Marie Daulne

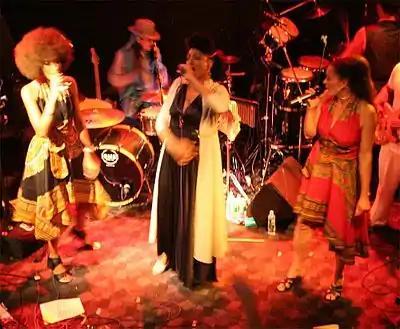
Daulne (center) toured in 2007 to support the release of "Supermoon" appearing at the 8 x 10 in Baltimore, Maryland on 1 November 2007.

Daulne moved to New York in 2000. "I've never been welcome in any country as my own country," says Daulne. "In Europe, they talk to me as if I'm from Congo. In Congo, they act like I'm from Europe. The first time I felt at home was in New York. I said, ‘Here is my country. Everybody is from somewhere else. I feel so comfortable here.'" "Ancestry in Progress" (2000) reflects Daulne's new life in the United States. "The American beat is a revolution all over the world," Daulne says. "Everybody listens to it and everybody follows it. But the beat of the United States was inspired by the beat coming from Africa. Not just its structure, but the sound of it. This is the source of modern sounds, the history of the beat, starting from little pieces of wood banging against one another, and arriving on the big sound-systems today. It's genius. So I wanted to create an album about the evolution of old ancestral vocal sounds, how they traveled from Africa, mixing with European and Asian sounds, and were brought to America."